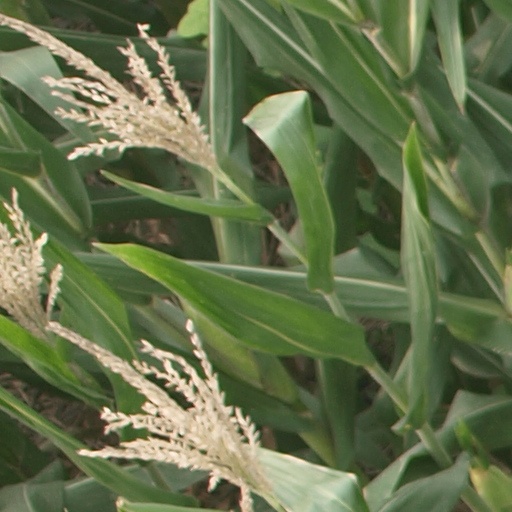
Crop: maize; corn